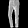
Label: Trouser